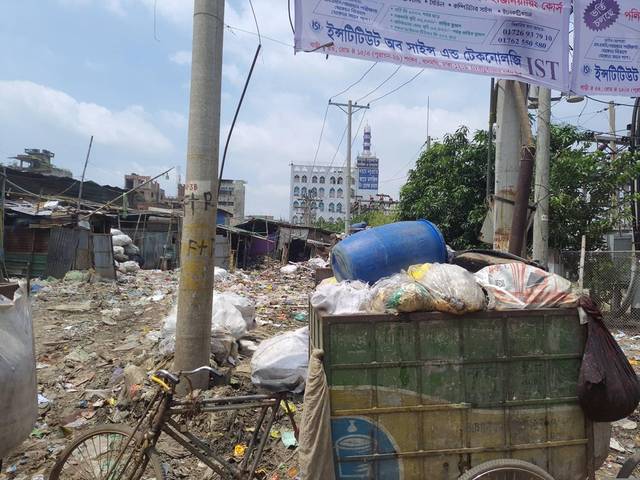
Region: Bangladesh
Coordinates: 23.709, 90.399